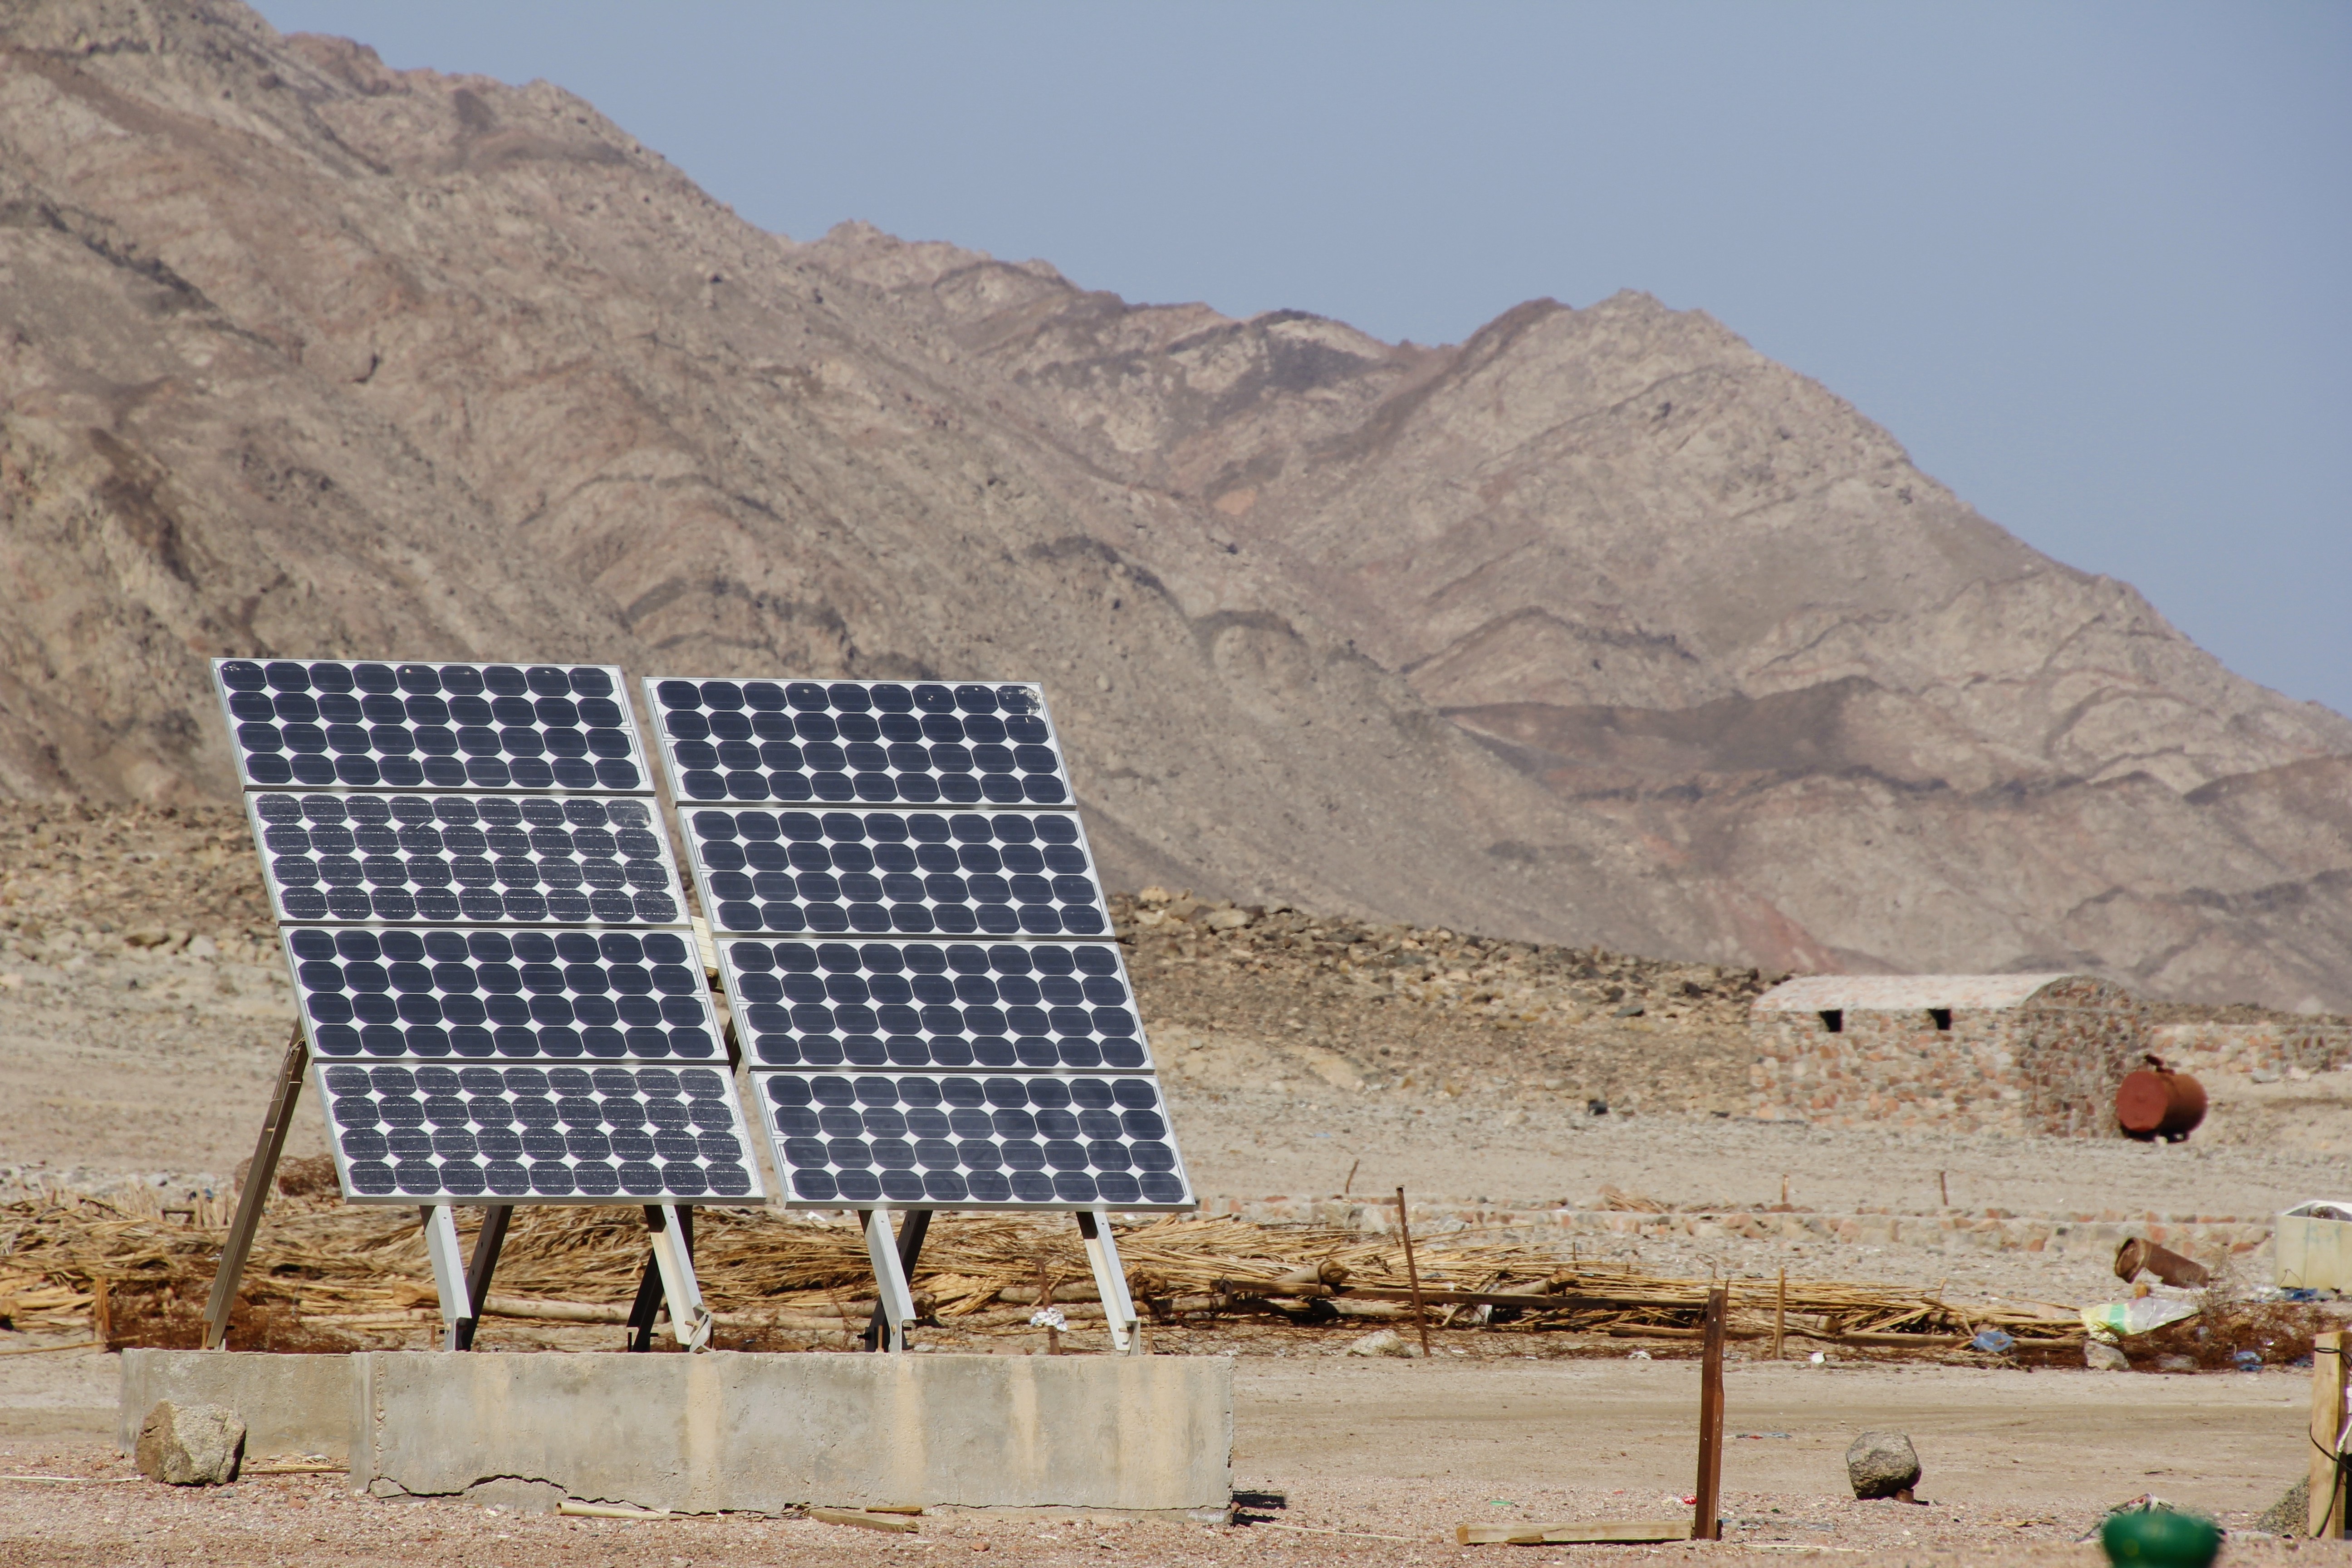
landscape, sand, mountain, sky, sun, sunlight, desert, mountain range, solar, energy, elevation, sunbeam, solar power, ecoregion